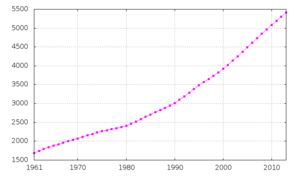
Singapour, en forme longue la république de Singapour, est une cité-État d'Asie du Sud-Est. Sa superficie est de 724,2 km². Elle comprend 63 îles, dont la principale est Pulau Ujong. Cette île est très densément urbanisée, mais la végétation luxuriante – même en plein centre-ville – a valu à Singapour le surnom de « ville jardin ». Cette abondance de verdure découle en partie d'un climat équatorial, uniformément chaud et orageux tout au long de l'année. Sa densité de population est la plus élevée d'Asie et la deuxième sur le plan mondial.